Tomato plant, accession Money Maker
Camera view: bottom (45 deg); turntable rotation: 180 degrees
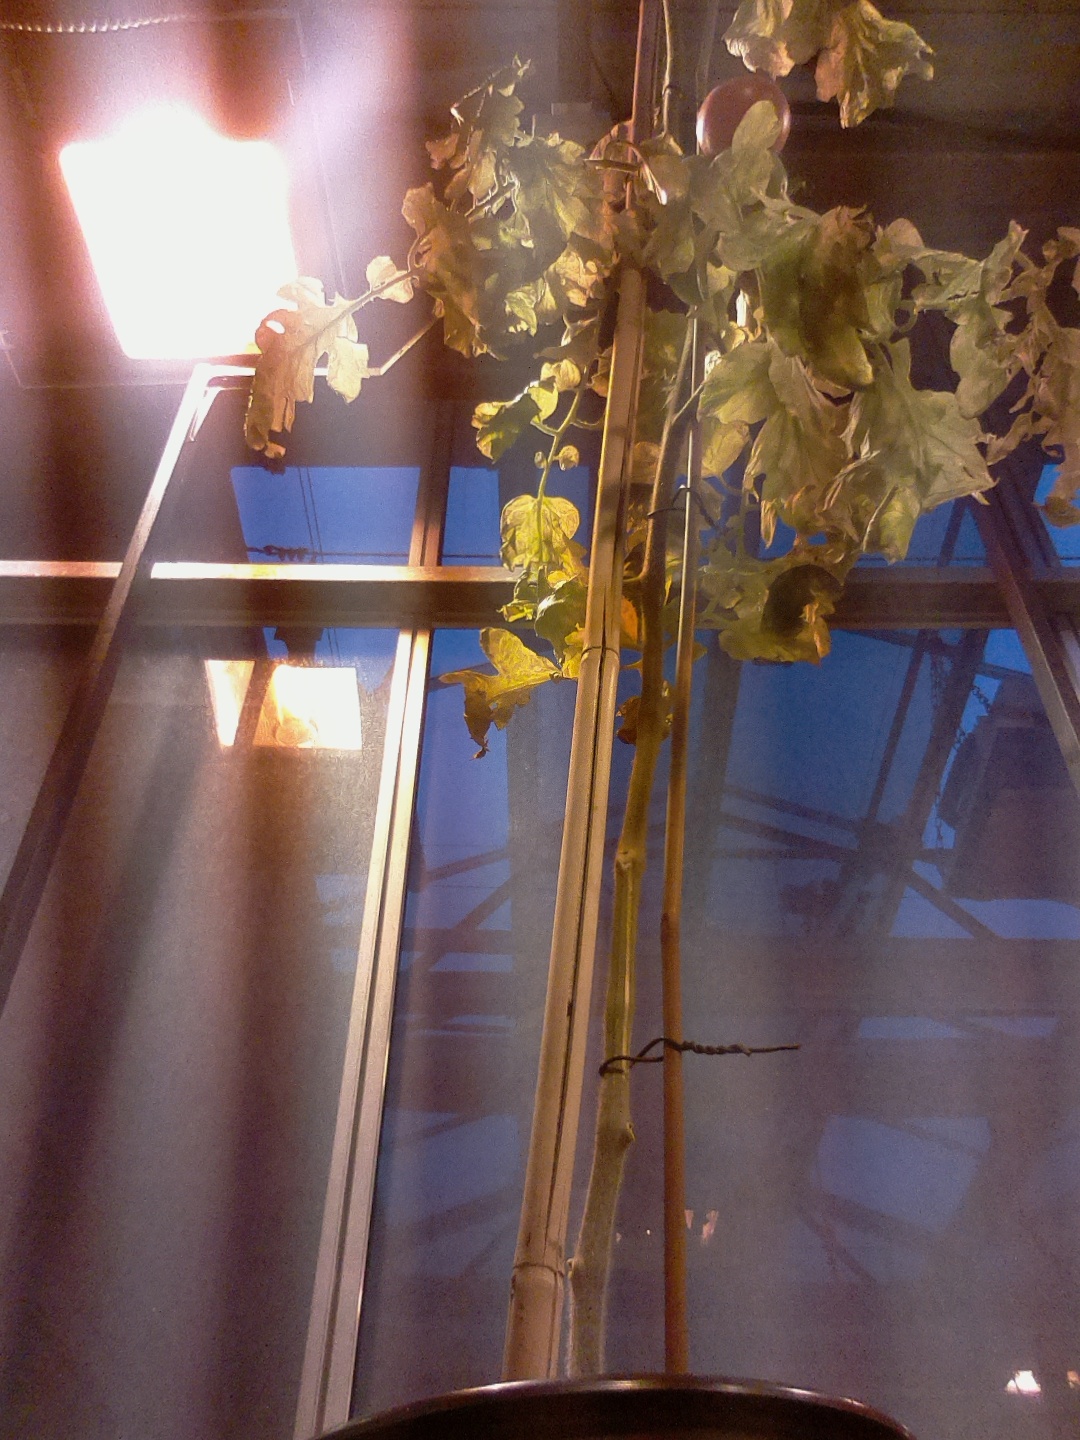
BBCH growth stage 84: 40%-50% of fruits show typical fully ripe color